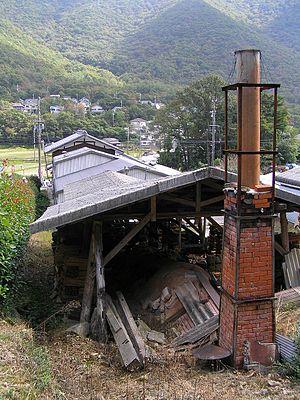
Un four à bois est un four utilisant, comme combustible, le bois et dans lequel les cendres végétales peuvent également, dans certains cas, être utilisées à des fins de glaçure.
Le four dragon ou four longyao est une forme traditionnelle de four à bois utilisée en particulier dans le sud de la Chine pour produire la céramique chinoise.